Answer in natural language. Estimate the real world distances between objects in the image. Which object is closer to black lshaped countertop, Doorway or abstract painting in a black frame? Choose between the following options: Doorway or abstract painting in a black frame
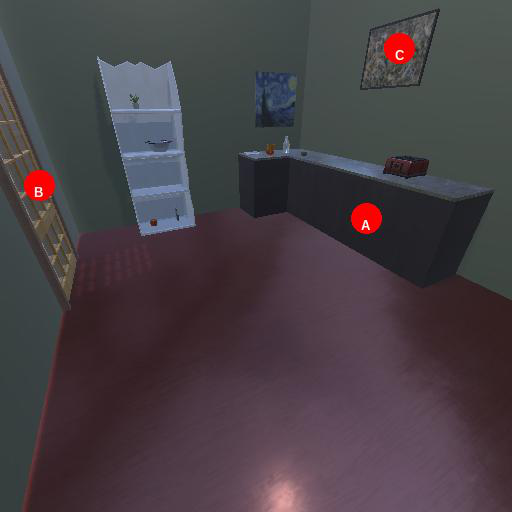
<answer>abstract painting in a black frame</answer>